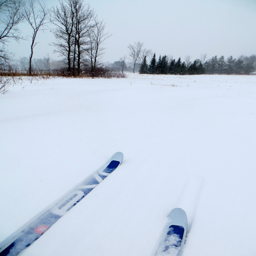
skiing in the blowing snow